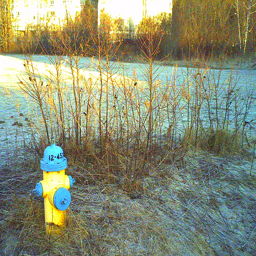
A yellow fire hydrant with a blue top is standing in the grass.
A blue and yellow fire hydrant sitting in a field.
a fire hydrant in a field with spiky plants
The fire hydrant is painted blue and yellow.
A blue and yellow fire hydrant surrounded by weeds and snow.